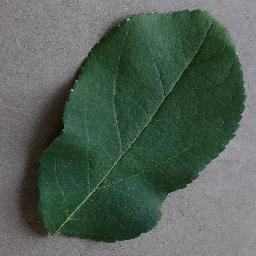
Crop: apple
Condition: healthy